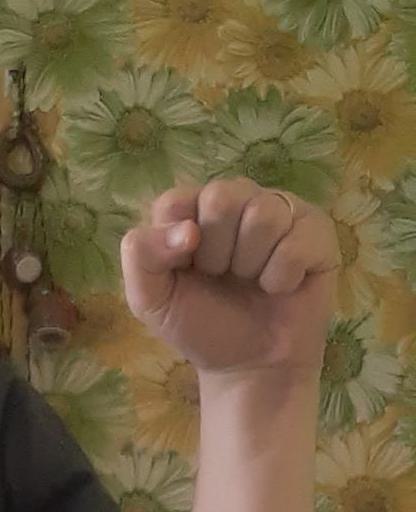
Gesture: fist